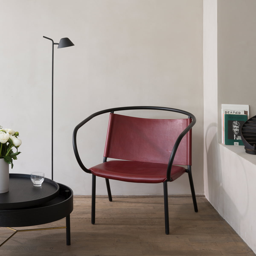
the black version of the floor lamp by menu